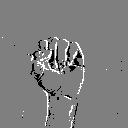
ASL letter: s